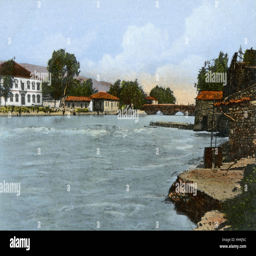
bridge over river and school at the river bank